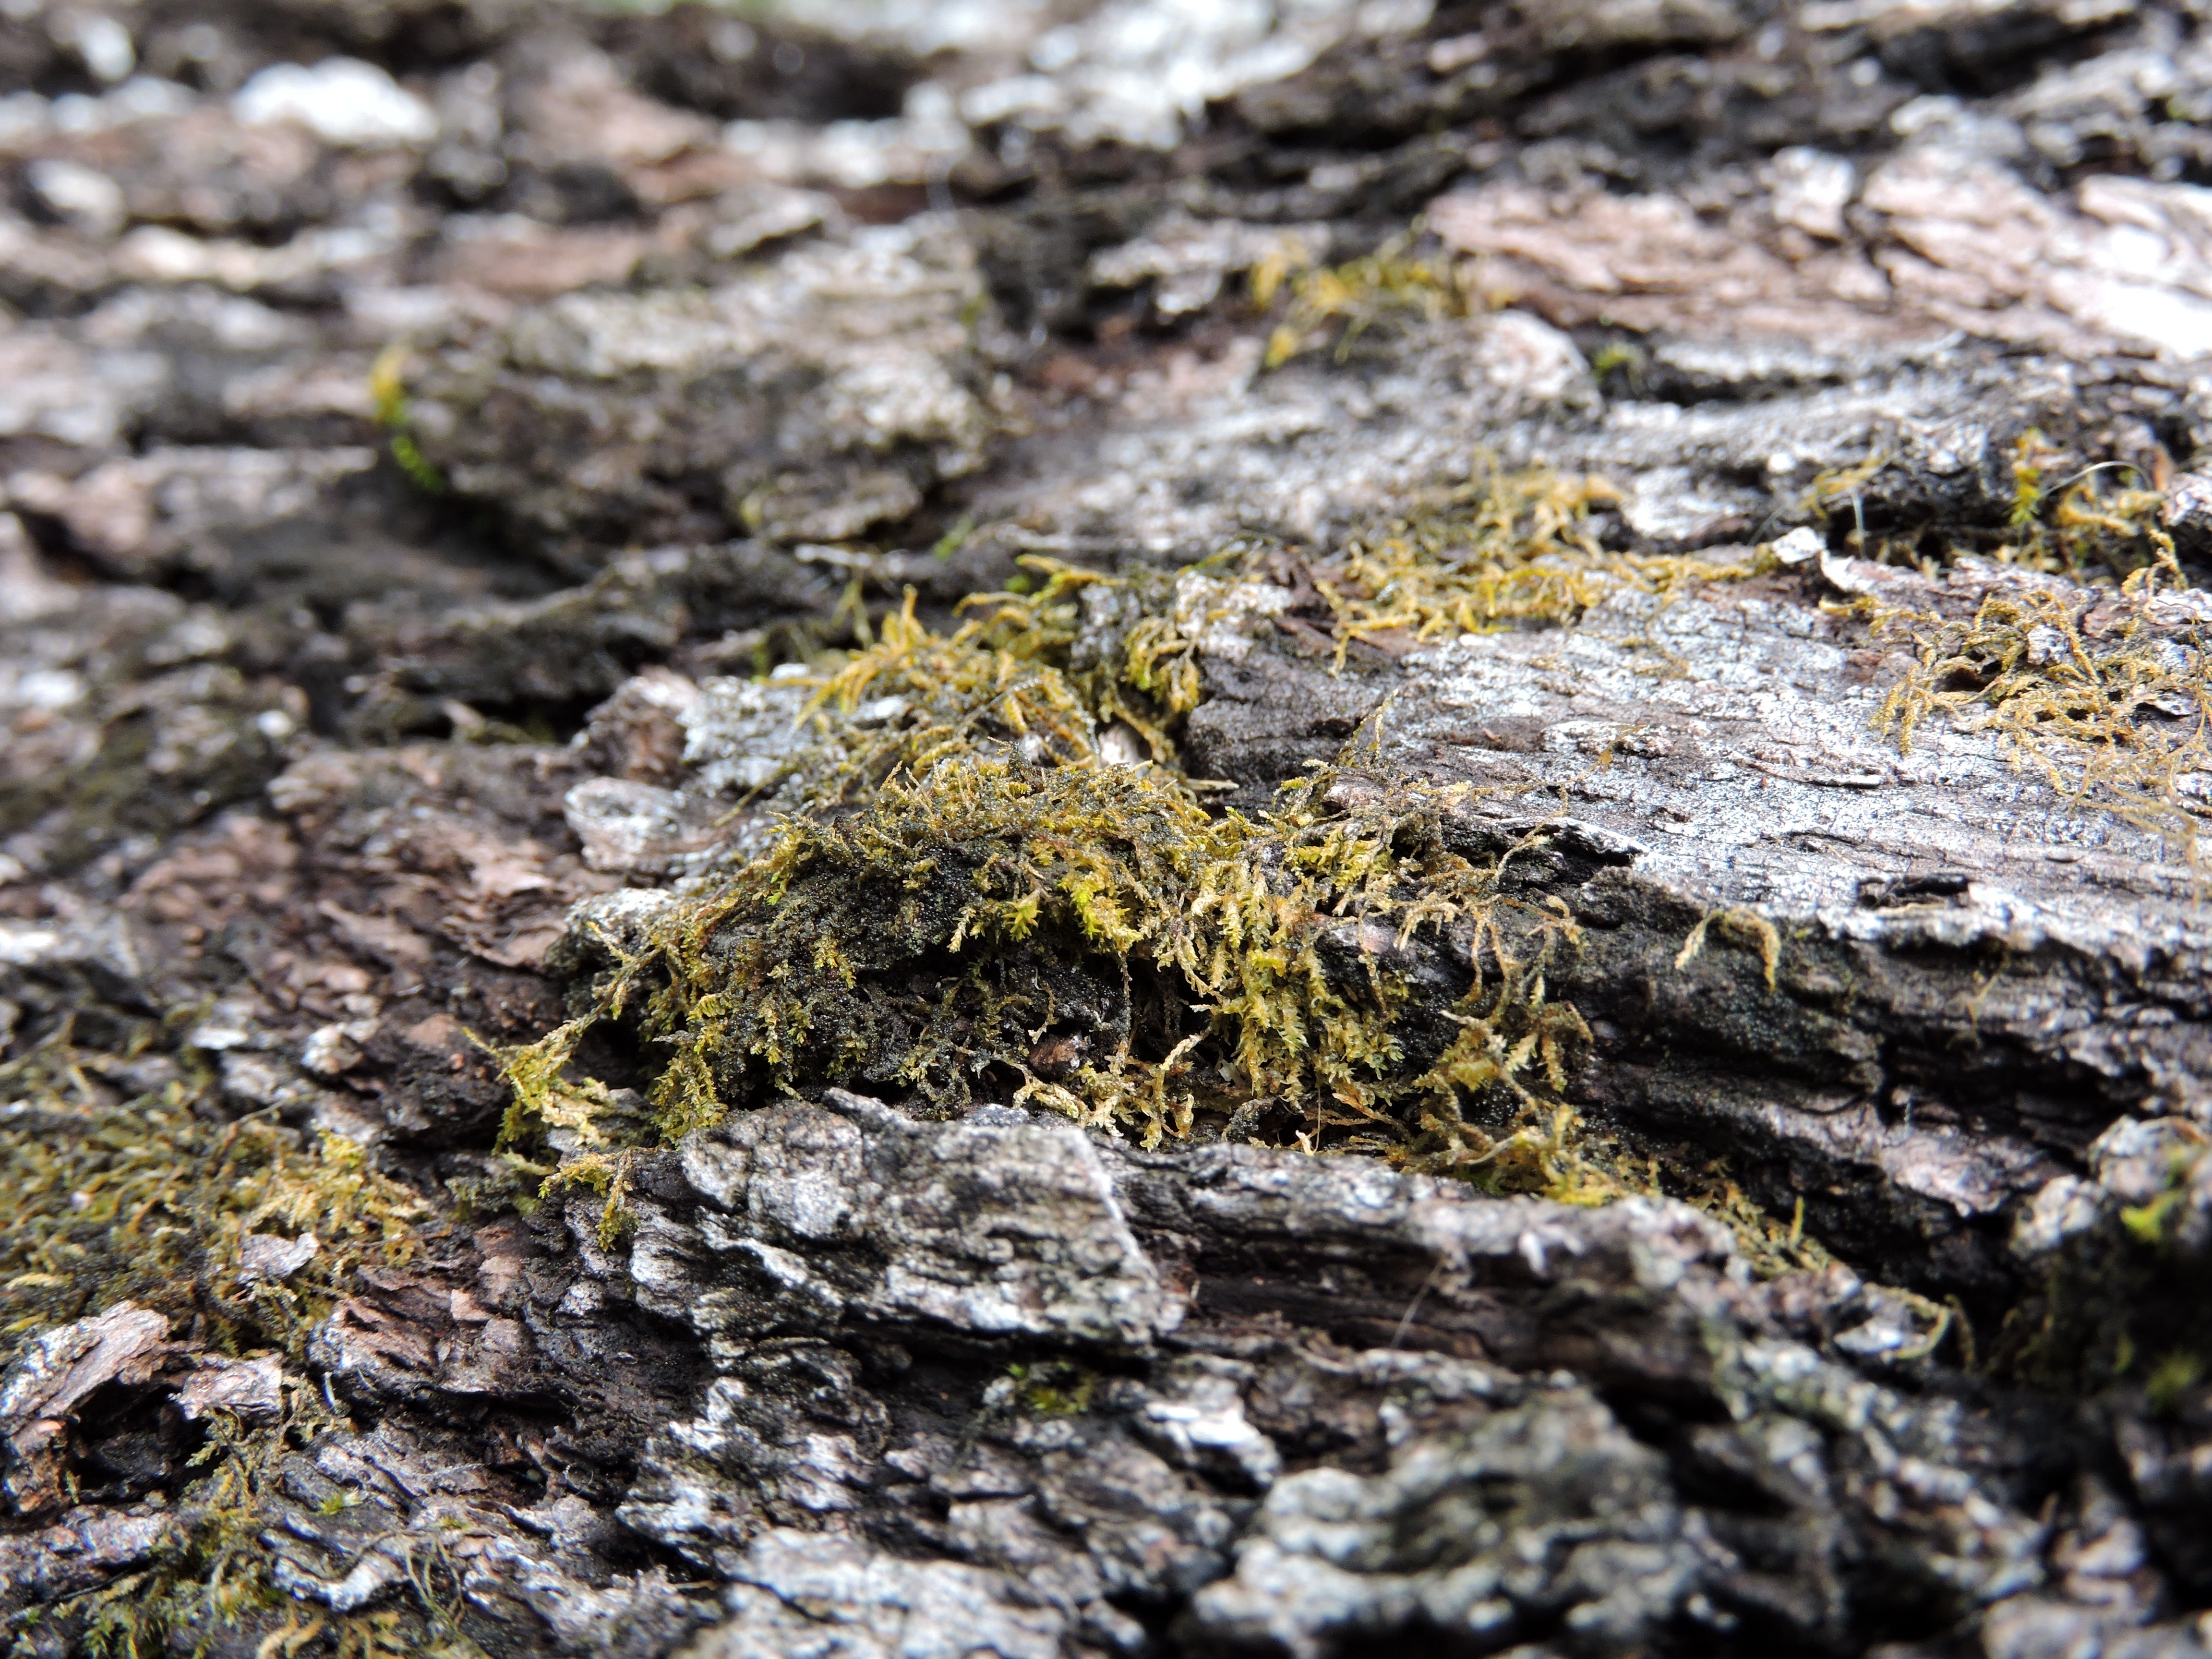
tree, nature, rock, plant, texture, leaf, fall, flower, moss, bark, wildlife, environment, green, natural, autumn, soil, flora, fauna, geology, macro photography, nature background, land plant